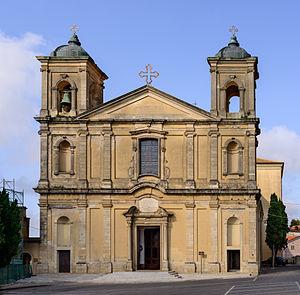
Vibo Valentia est une ville italienne de la province de même nom dans la région de Calabre. Son ancien nom était Hipponion.